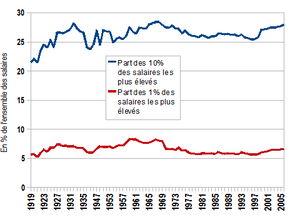
Part du décile et du centile supérieur dans la masse salariale totale en France (1919-2006). Données de Thomas Piketty jusqu'en 1998 (extraites de son livre ""Les hauts revenus en France"", disponibles ici (tableau D-7 et D-16) et de Camille Landais après 1998 (disponibles ici)."
Une inégalité sociale, est une différence dans l’accès à des ressources sociales rares et valorisées, ressources étant entendu au sens le plus large, incluant toutes les possibilités d'actions humaines : politique, économique, culturelle, sociale, sexuelle, etc. Les inégalités sociales sont donc le résultat d'une distribution inégale des ressources au sein d’une société.